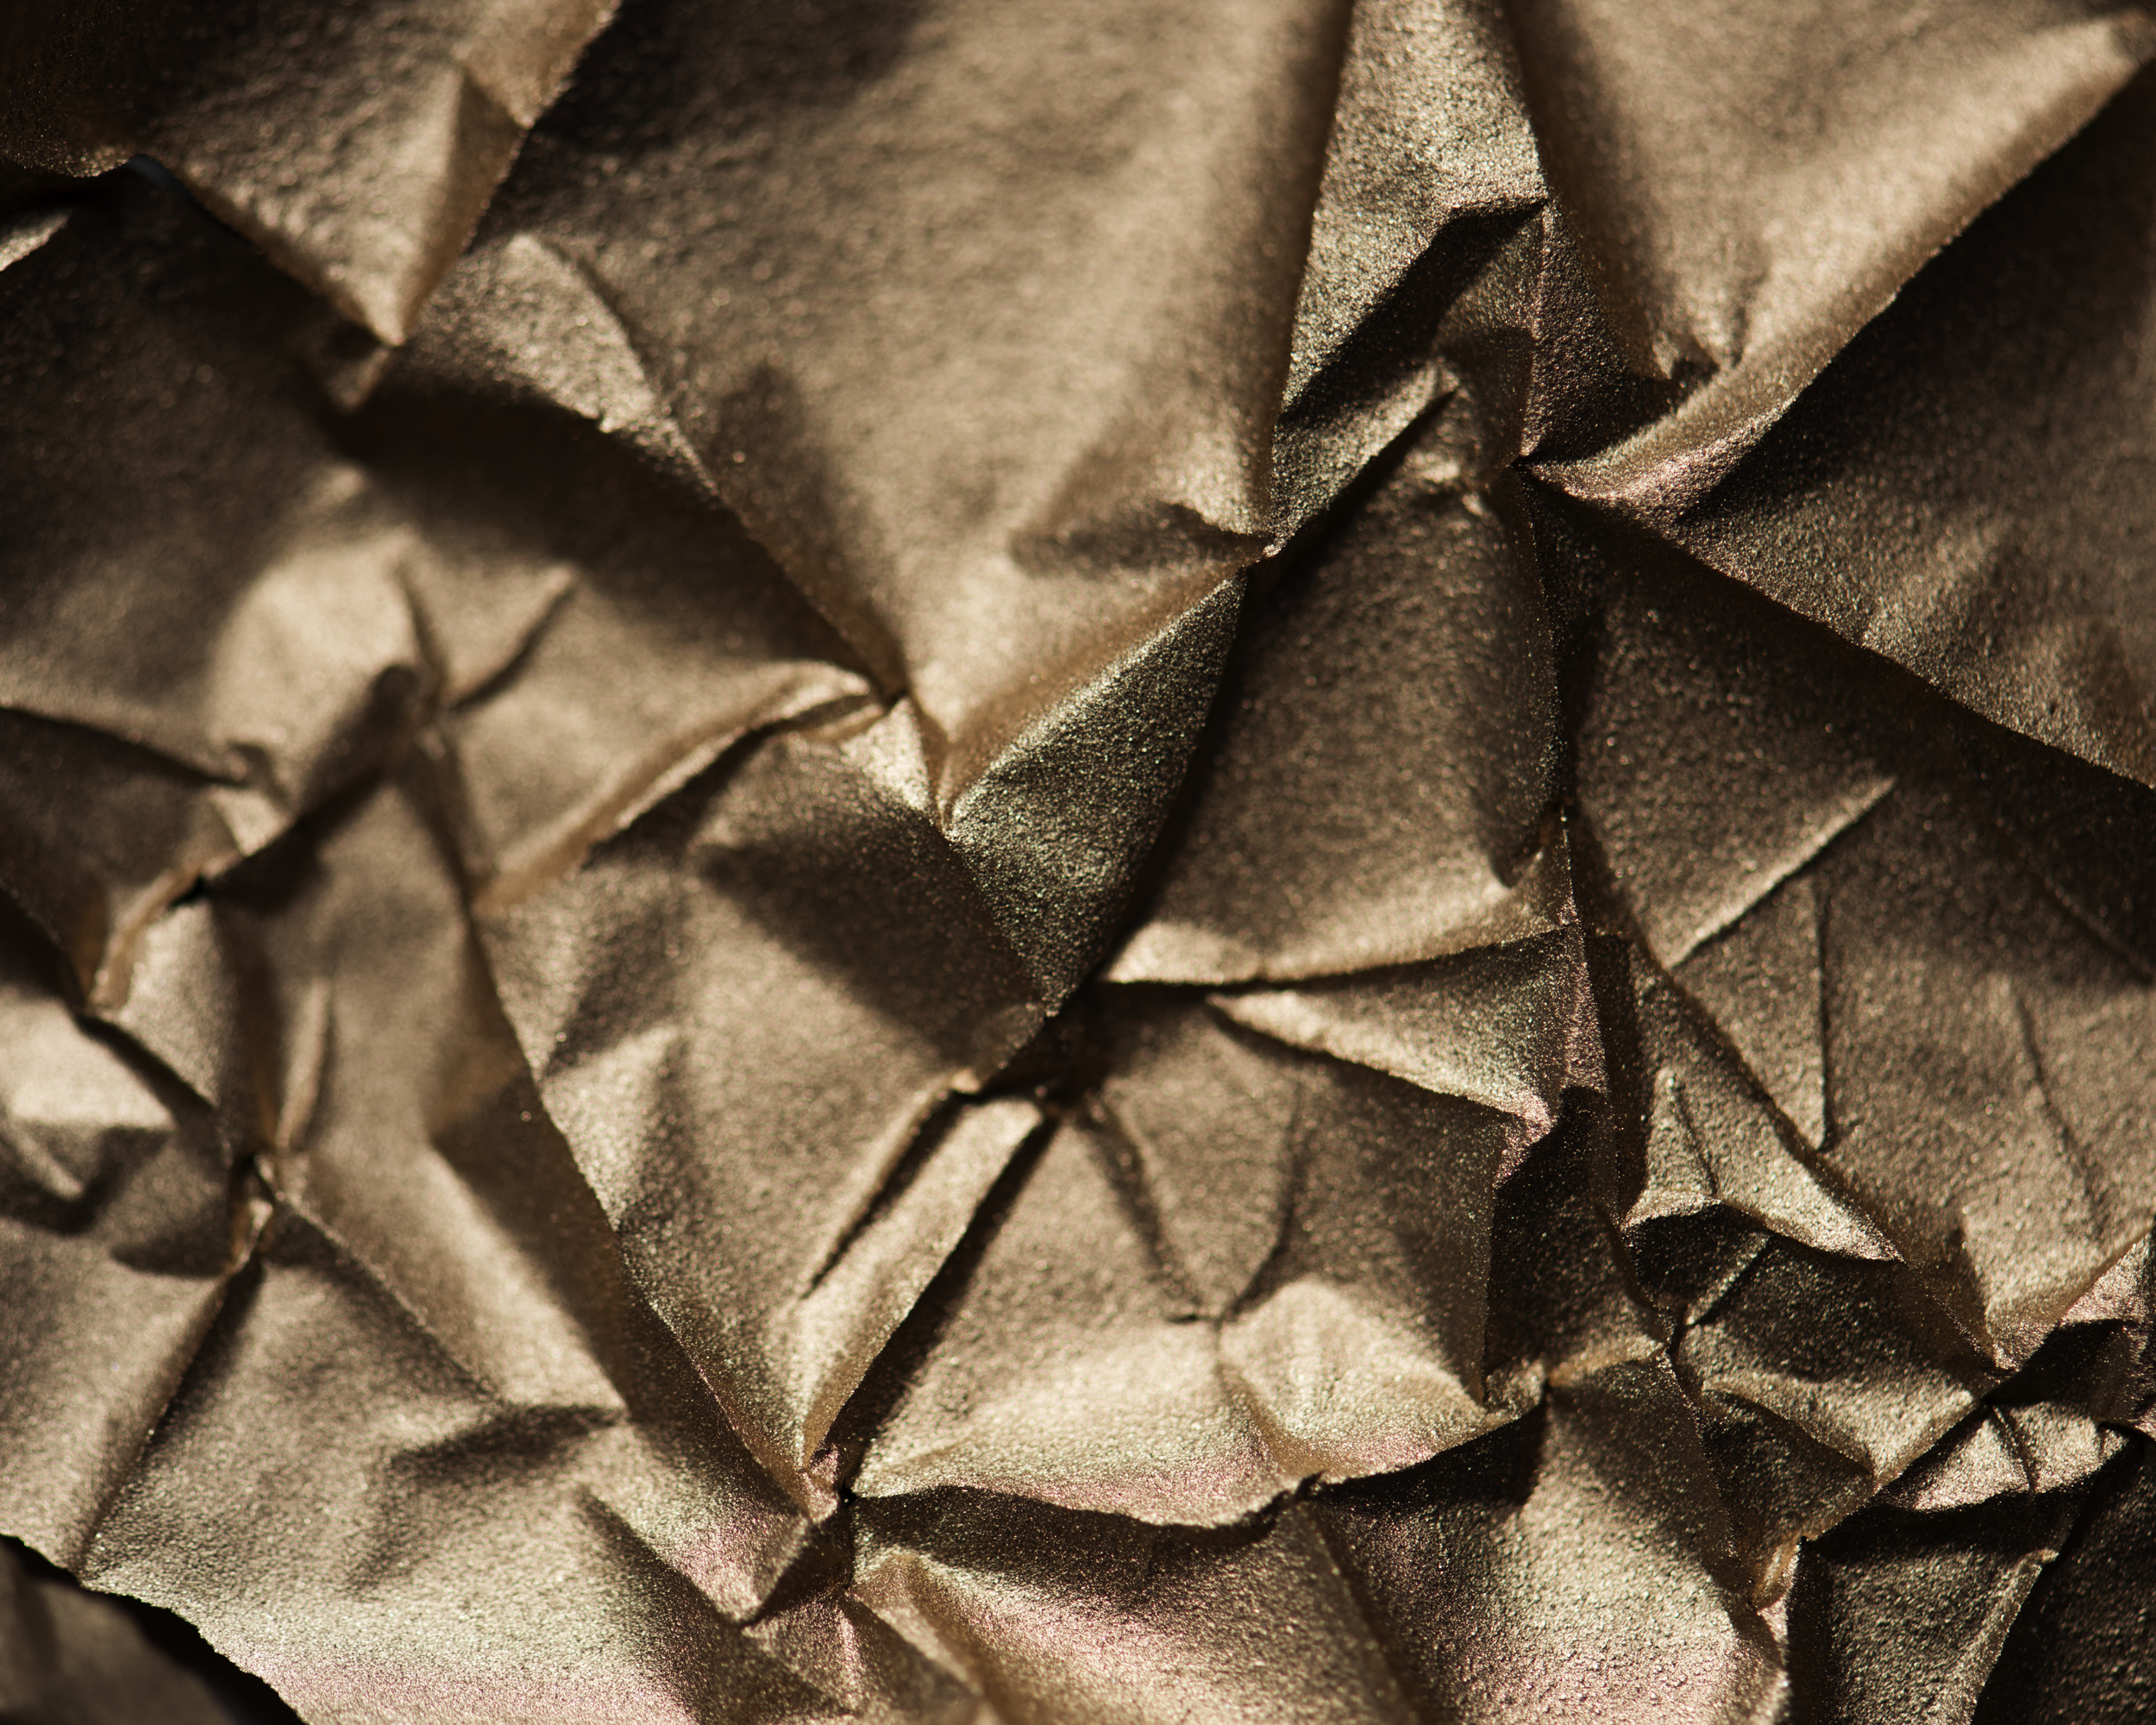
paper, textile, origami, paper product, pattern, art, craft, metal